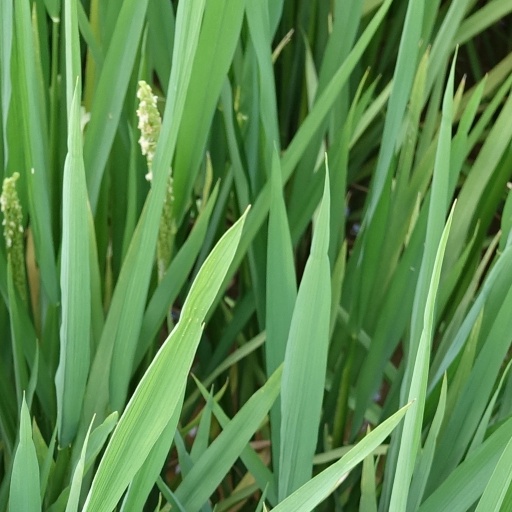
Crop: rice